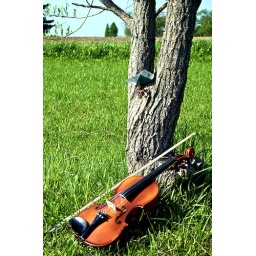
Probably my first arranged shot.The green thing in the nook of the tree is my rosin.